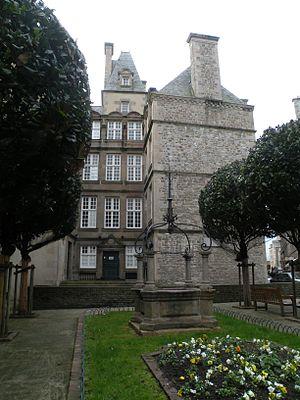
Hôtel André Désilles à Saint-Malo.
André Désilles, né à Saint-Malo le 11 mars 1767, mort à Nancy le 17 octobre 1790, était officier au régiment du Roi-infanterie lors de la mutinerie de ce régiment, du régiment Mestre de Camp Général dragons et du régiment suisse de Châteauvieux, qui constituaient la garnison de Nancy.
Cet article recense les monuments historiques de Saint-Malo, en France.